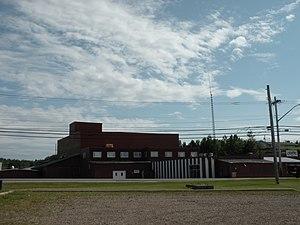
L'ancienne usine de transformation de poisson Carapro à Caraquet, au Nouveau-Brunswick (Canada).
Le port de Caraquet est un quartier de la ville de Caraquet, au Nouveau-Brunswick. Utilisé depuis plus de deux siècles, le port est au centre de l'économie et de l'histoire de la région. C'est l'un des principaux ports de pêche de la province. Le port est également, de nos jours, l'une des principales attractions touristiques de la région ainsi qu'un centre culturel.